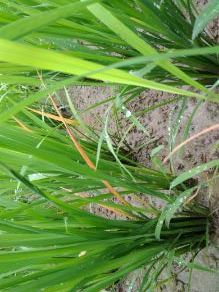
Disease: Tungro